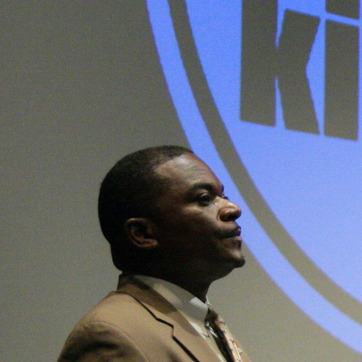
Material: skin